Mayor Edwin O. Childs House

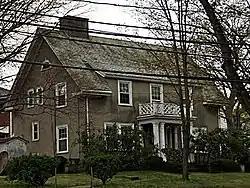

The Mayor Edwin O. Childs House is a historic house located at 340 California Street in Newton, Massachusetts. It is a stucco-clad two story wood-frame structure with a side gable roof and a three-bay shed-roof dormer. The centered entrance is sheltered by a square portico supported by paired square columns and topped by a balustrade.